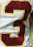
Number: 3